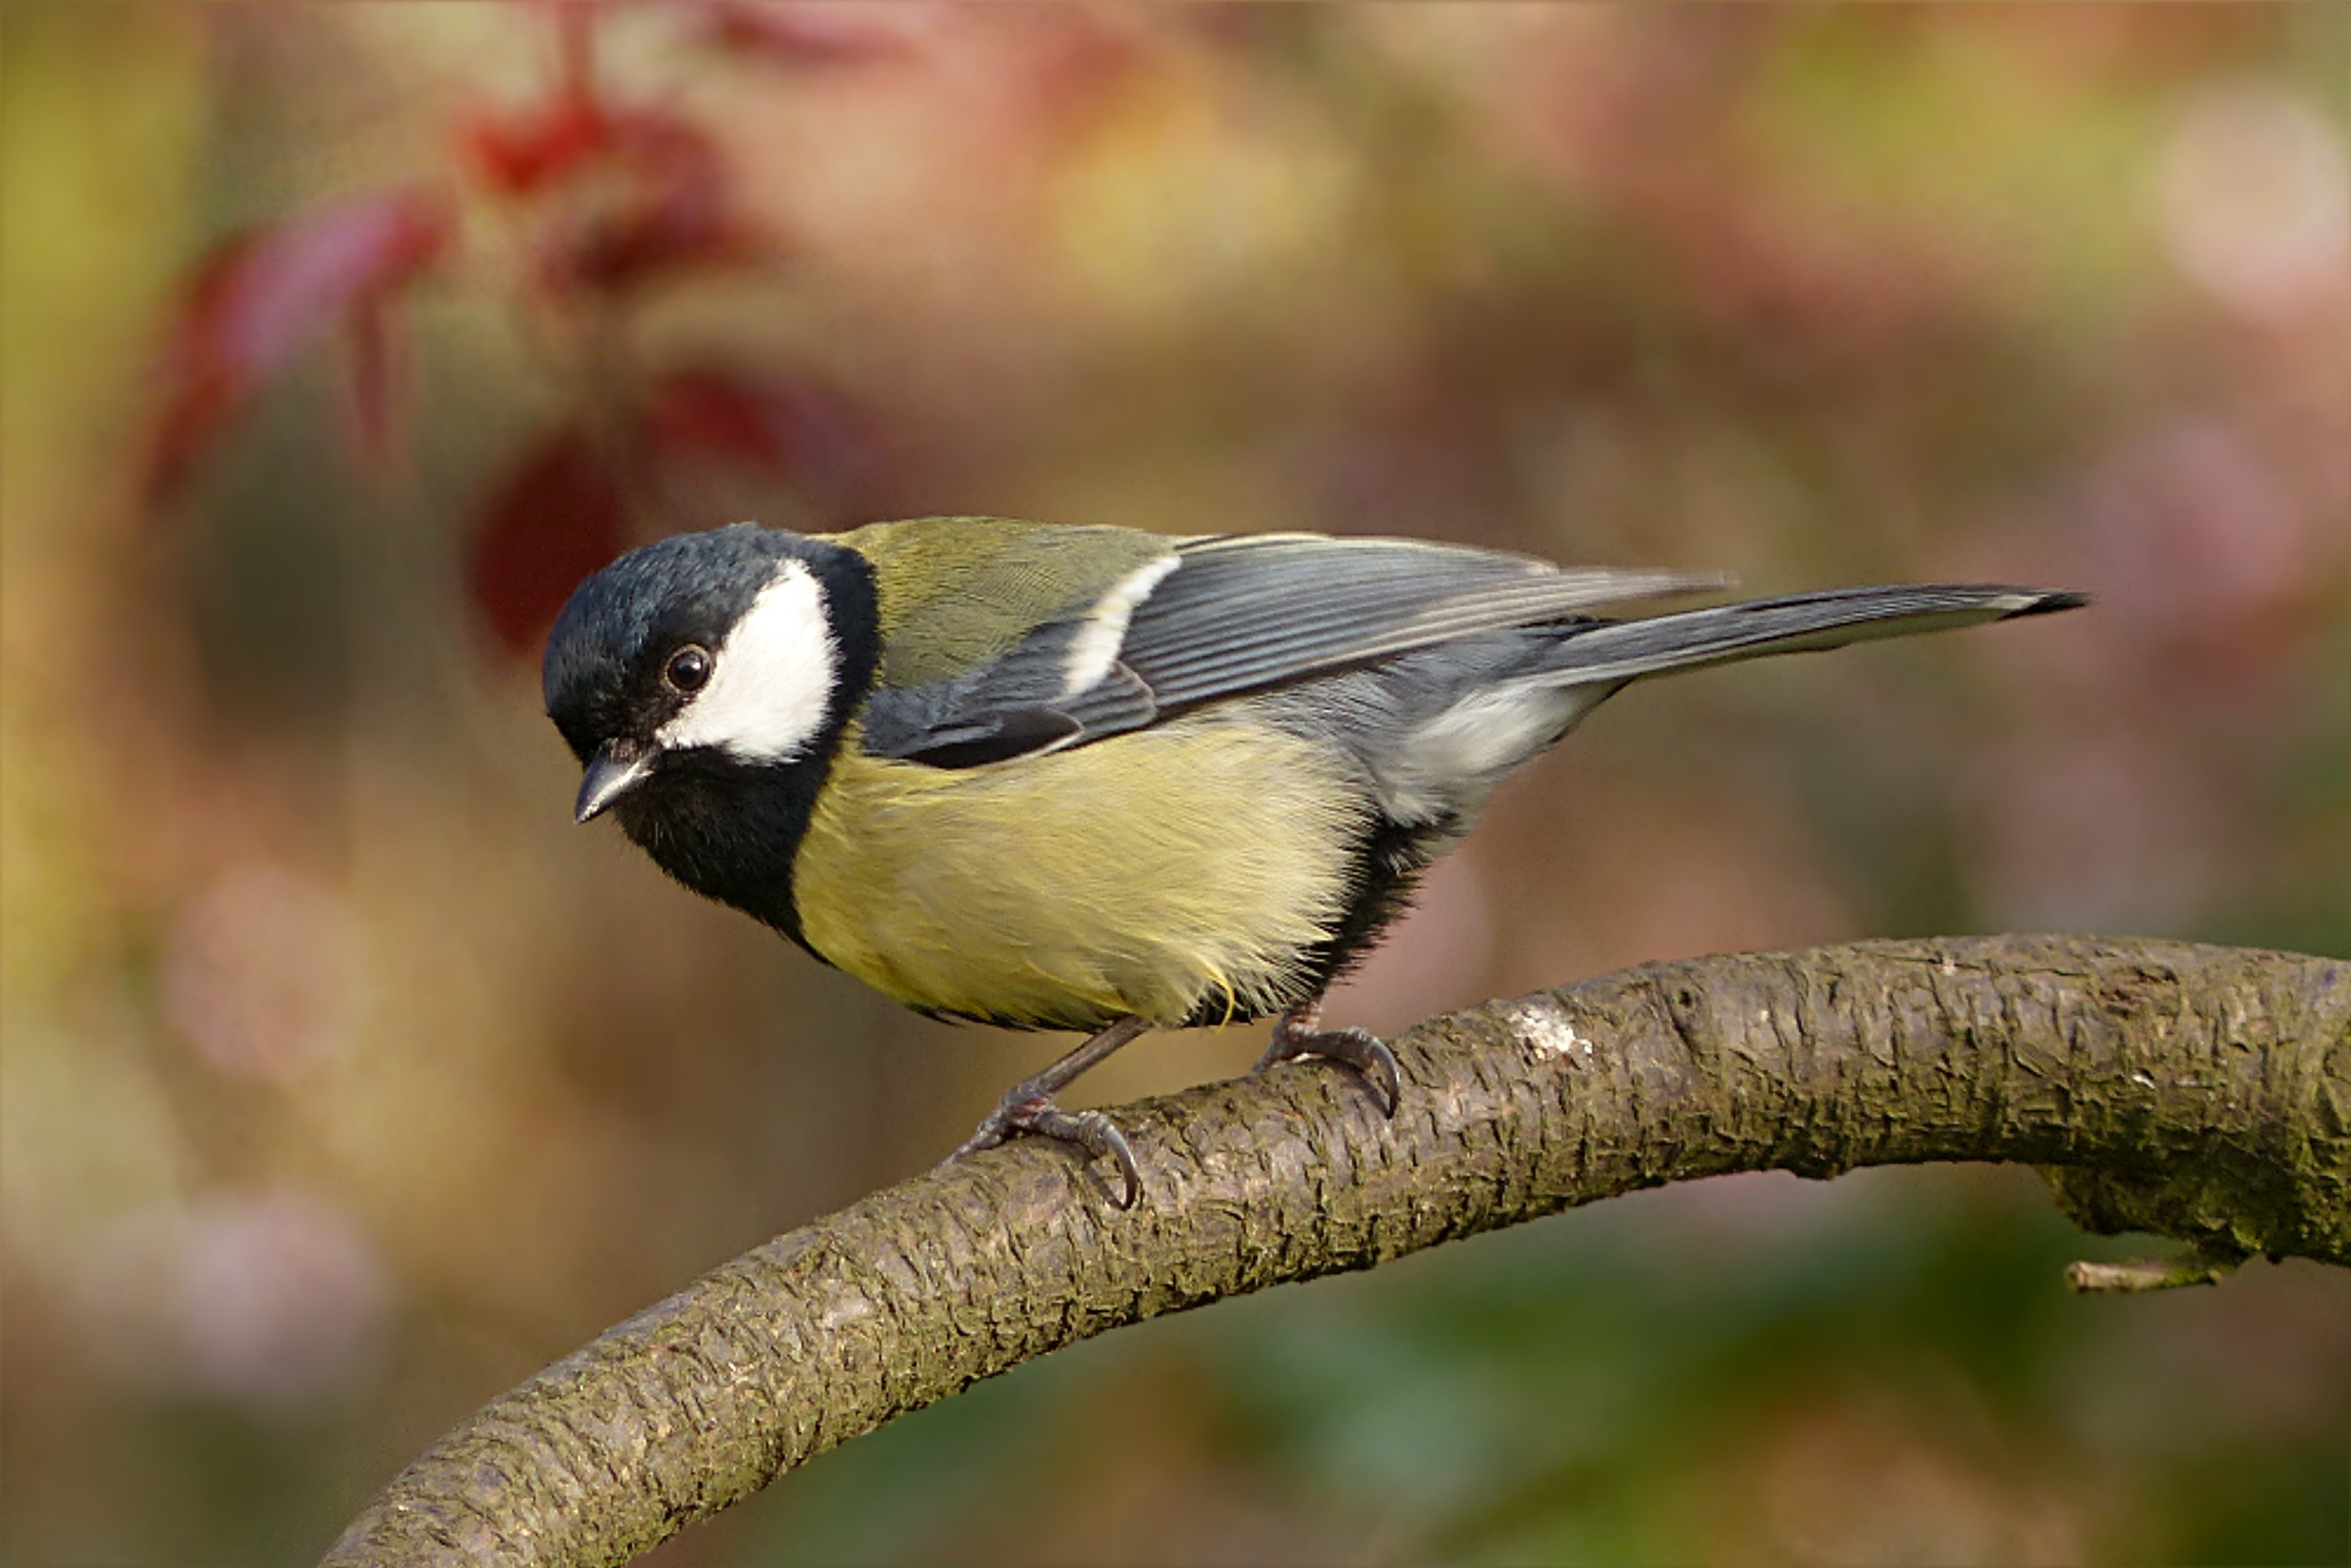
nature, branch, bird, wildlife, beak, garden, fauna, vertebrate, finch, tit, foraging, chickadee, brambling, parus major, perching bird